Goheimochi

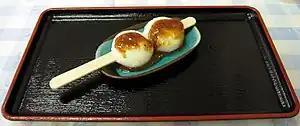
Round Goheimochi

Across the Chubu region there are many types of goheimochi. In the Kiso Valley and Hida region, goheimochi is often coated with soy sauce and sugar. In Aichi Prefecture, goheimochi is often covered in miso which is considered the region's specialty. Other examples of goheimochi sauce include honey, walnut, egg, and hachinoko (wasp larvae). Frozen goheimochi is now exported around Japan in vacuum sealed bags and can be found in supermarkets in Japan's larger cities.